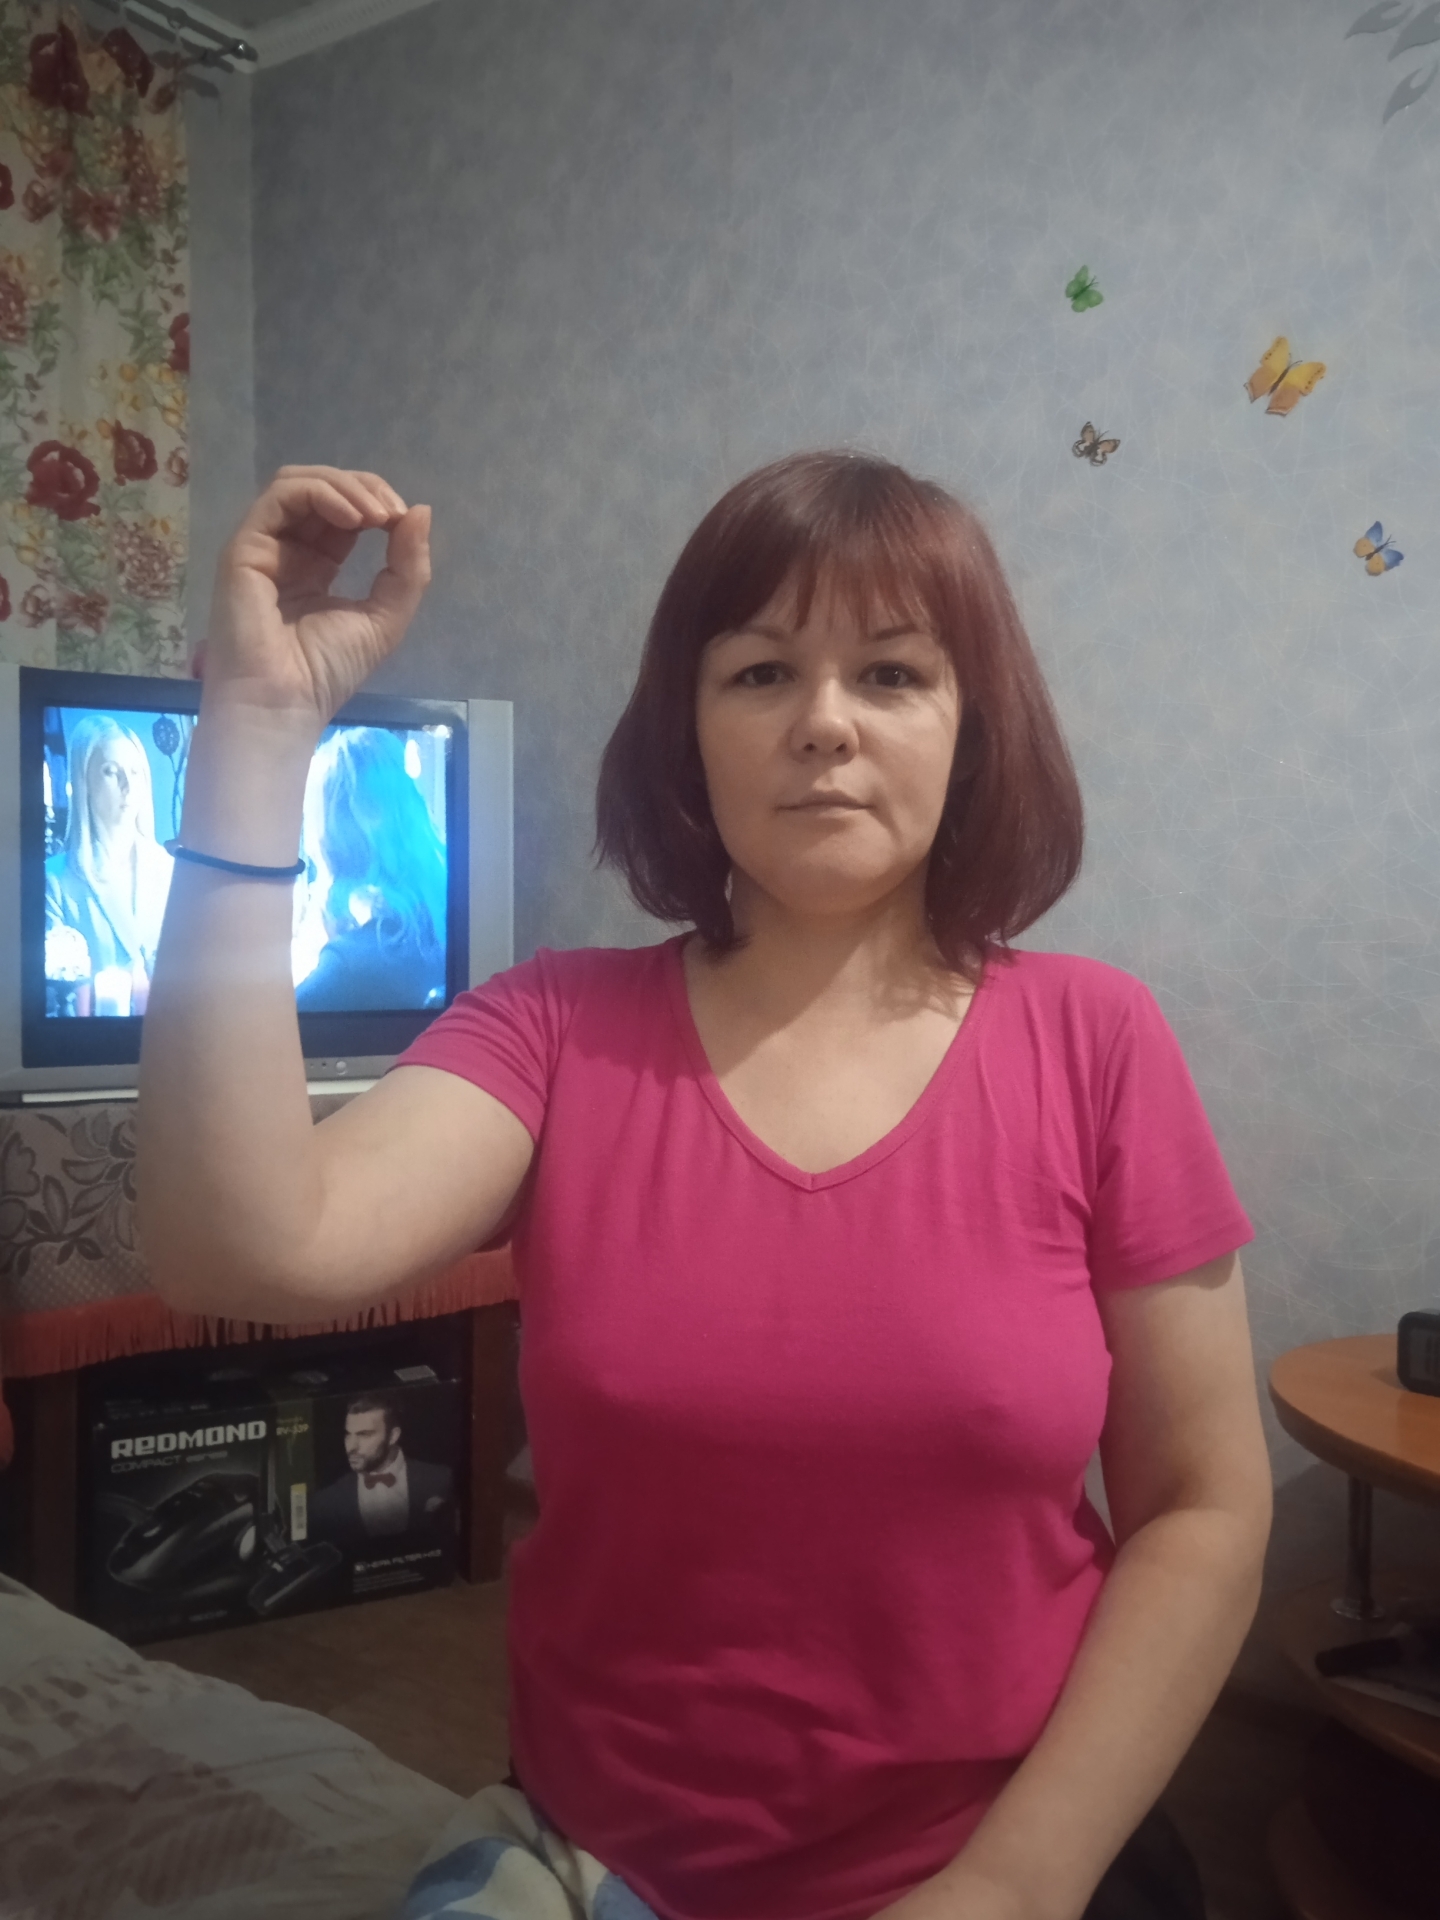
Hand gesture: grip